Saurer 4K 4FA

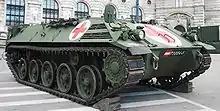
A Saurer APC outfitted for combat medical evacuation

Mounted in the rear of the troop compartment, firing forwards, is an 81 mm mortar. A 120 mm self-propelled mortar was developed to the prototype stage (GrW2) but never entered service. The vehicle is armed with an 8.1 cm mGrW 82 (Mittelschwere Granatwerfer 82). Minimum range of the mortar is 180 m with maximum range being 5,850 m, normal rate of fire is 6 rounds per minute with maximum rate of fire being 18 to 25 rounds per minute.